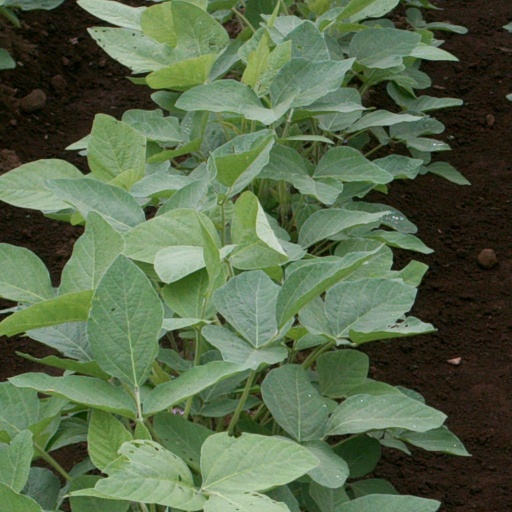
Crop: soybean